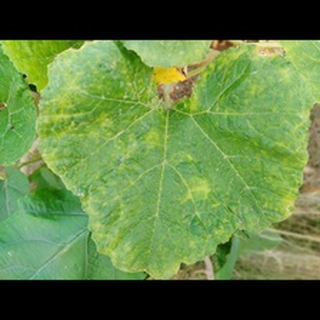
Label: pumpkin_mosaic_disease